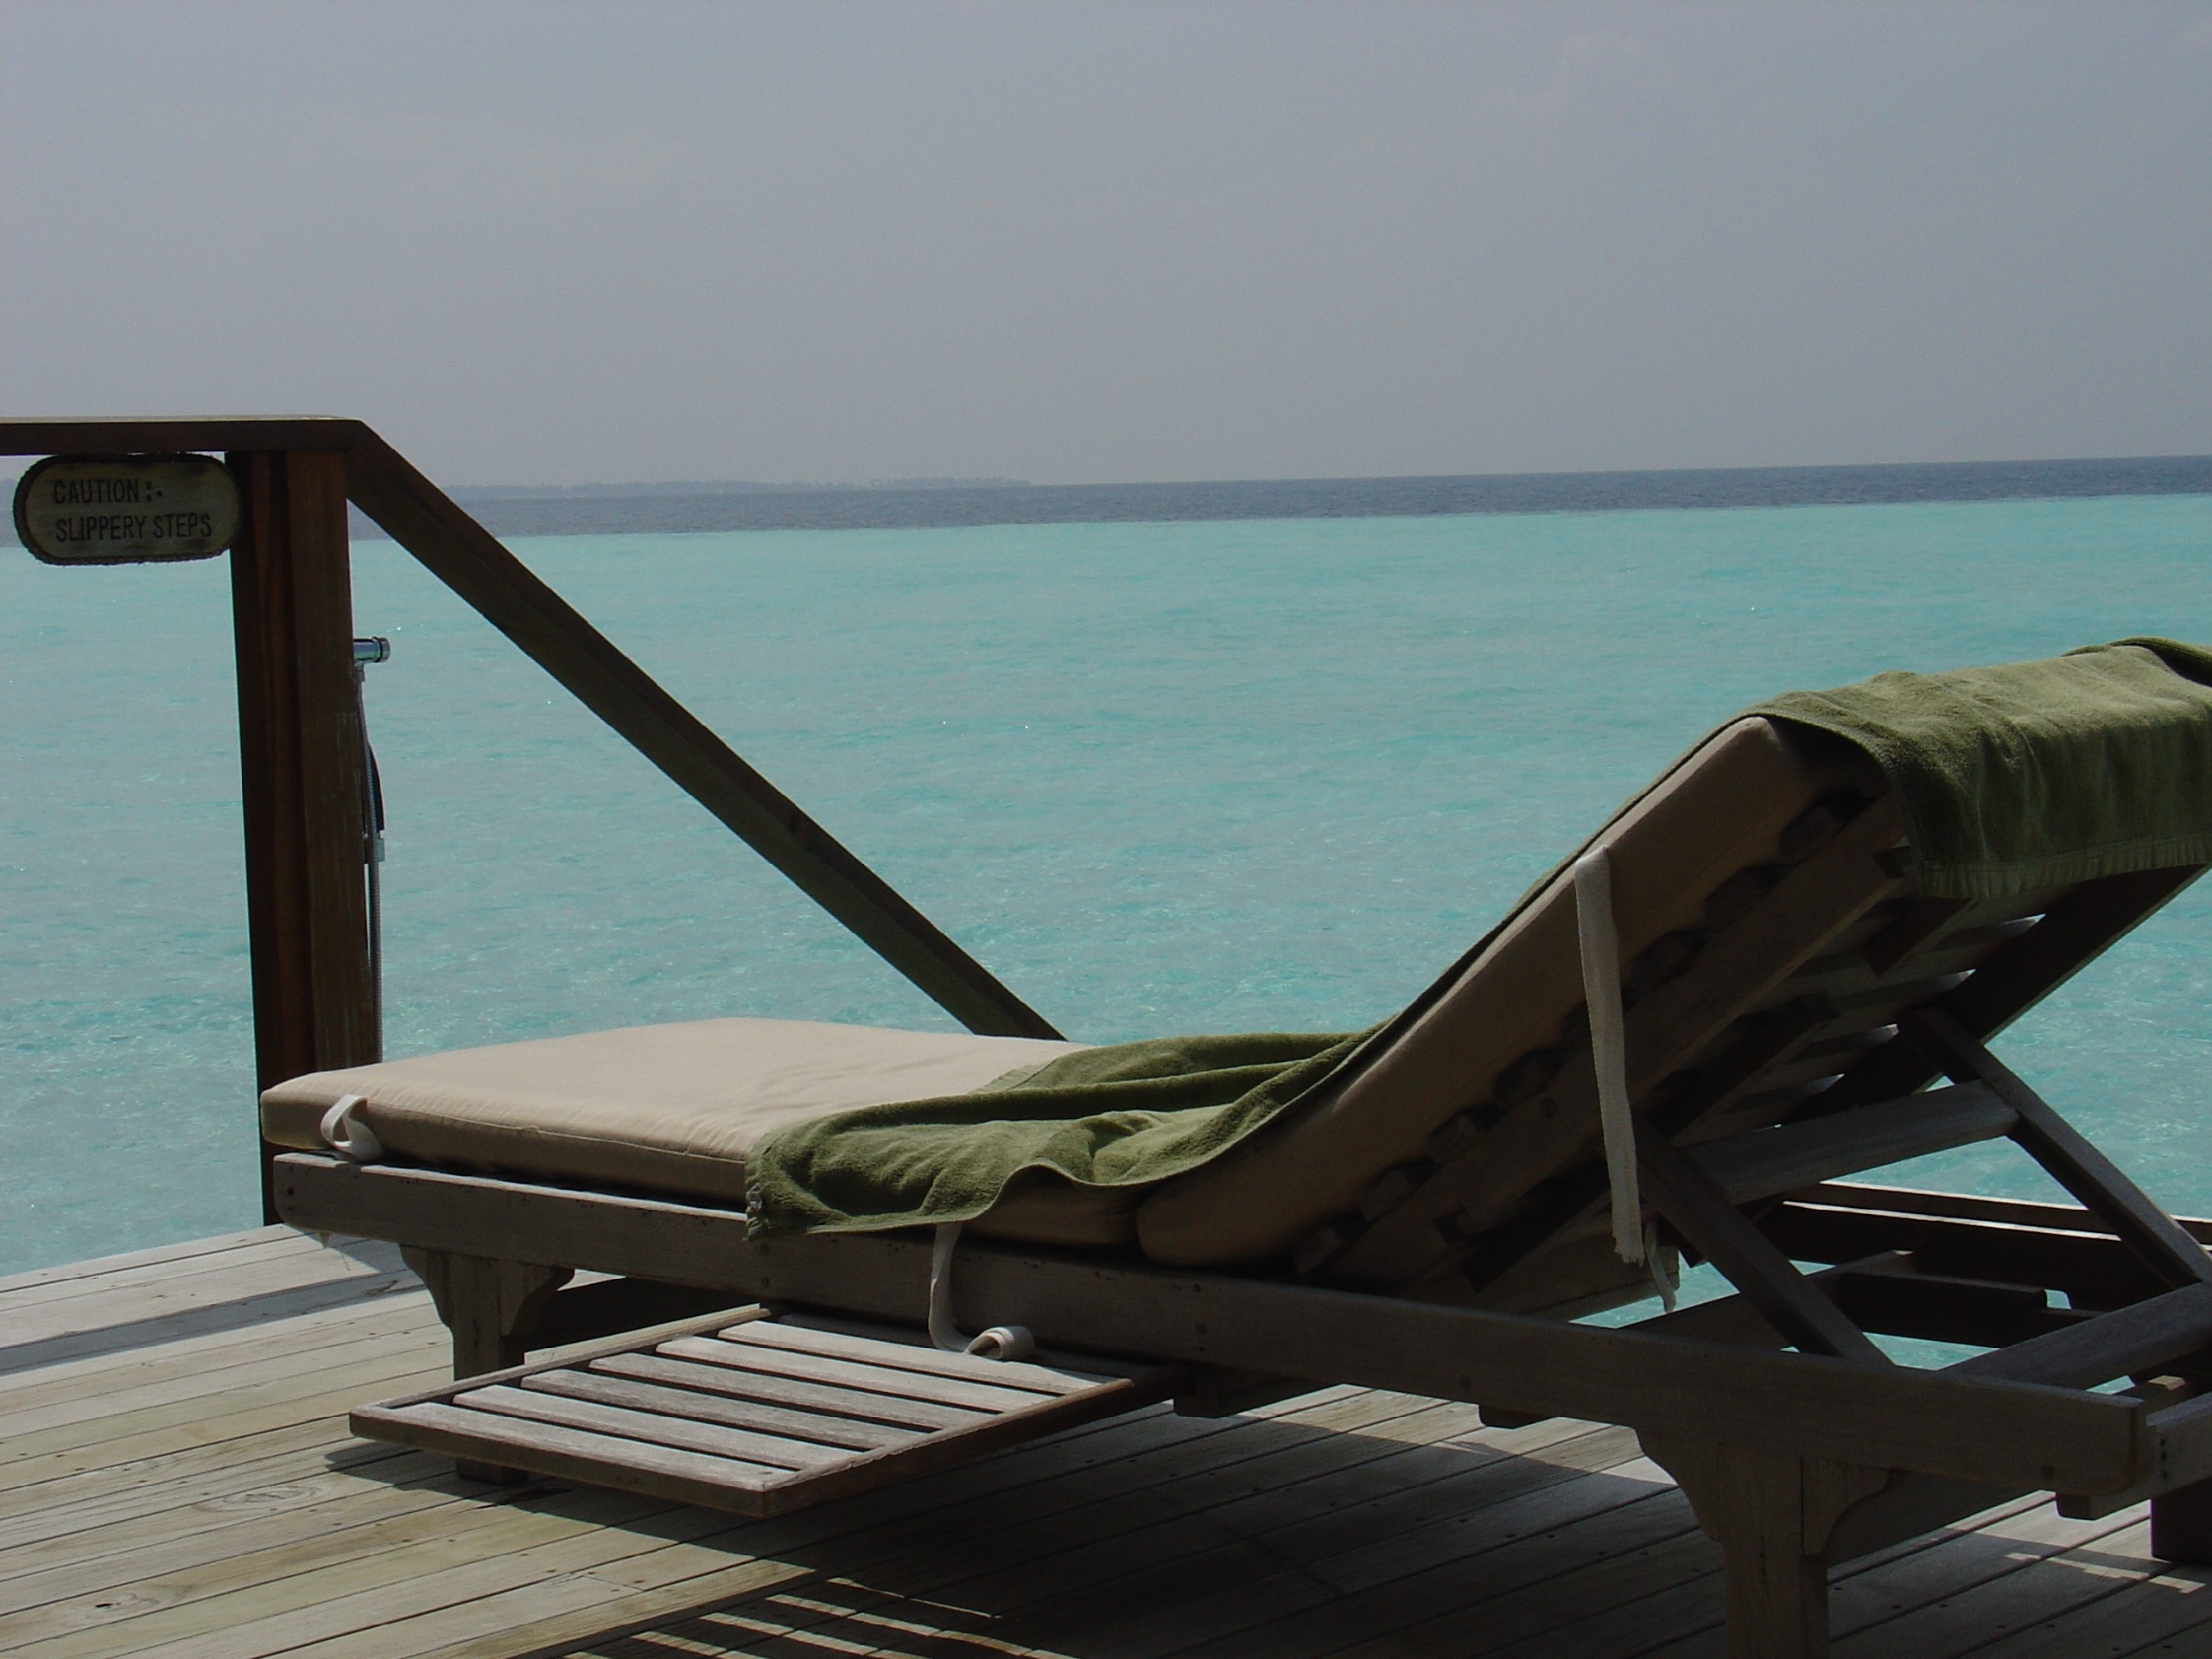
beach, sea, water, wood, chair, idyllic, paradise, sitting, seascape, lagoon, furniture, leisure, resort, wooden, exotic, maldives, indian ocean, water bungalow, sunlounger, turquoise sea